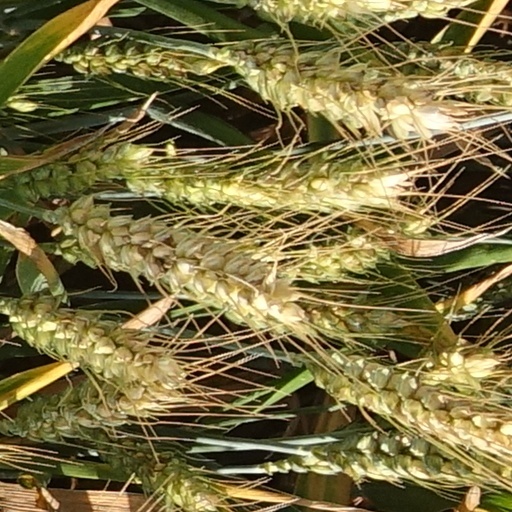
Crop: wheat